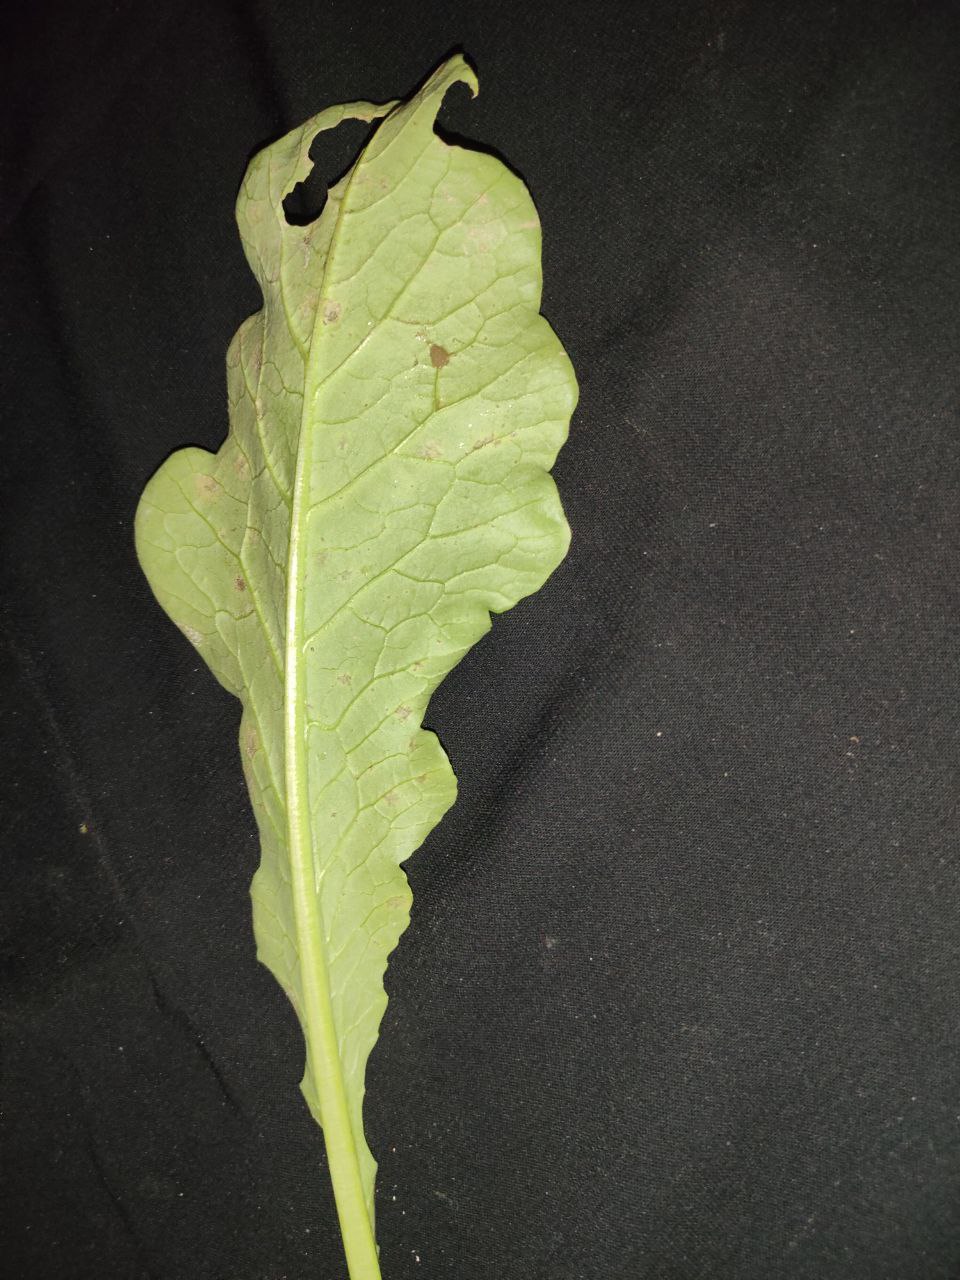
Label: Downey mildew